Warcraft Adventures: Lord of the Clans

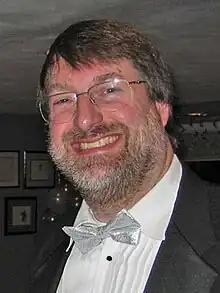
Blizzard Entertainment hired game designer Steve Meretzky to rework "Warcraft Adventures" before its cancellation.

Hoping to bring "Warcraft Adventures" up to company standards, Blizzard Entertainment contracted adventure game designer Steve Meretzky as a consultant in early 1998. Meretzky had created Infocom titles such as "The Hitchhiker's Guide to the Galaxy" and "Planetfall", and had recently released "The Space Bar" with Boffo Games. Blizzard saw him as an expert in the genre, who could correct any mistakes that the team had made due to inexperience. By the time Meretzky was hired, "Warcraft Adventures" had reached the alpha stage and was almost finished. Voice recording and most of the visuals were complete, and the game could be played from beginning to end, albeit with software bugs. According to Meretzky, the results were seen internally at Blizzard as "good, but not great", and he personally felt that the game's "art was not terrific and the design was only adequate."